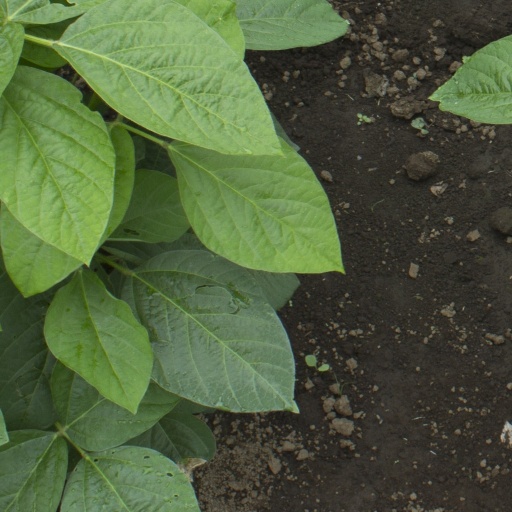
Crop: soybean